Cranbrook Educational Community

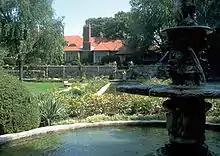
Cranbrook House and Gardens

Cranbrook House and Gardens are the centerpiece of the Cranbrook Educational Community campus. The 1908 English Arts and Crafts-style house was designed by Albert Kahn for Cranbrook founders George and Ellen Scripps Booth, and is roofed with Ludowici tile. Ten first-floor rooms can be seen on guided tours; the rooms contain tapestries, hand-carved woodworking, and English antiques in the Arts and Crafts style. The upper floors are used for the executive offices of the Cranbrook Educational Community.